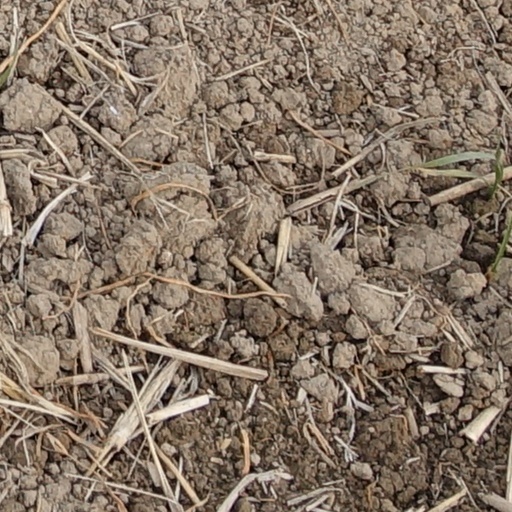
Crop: wheat